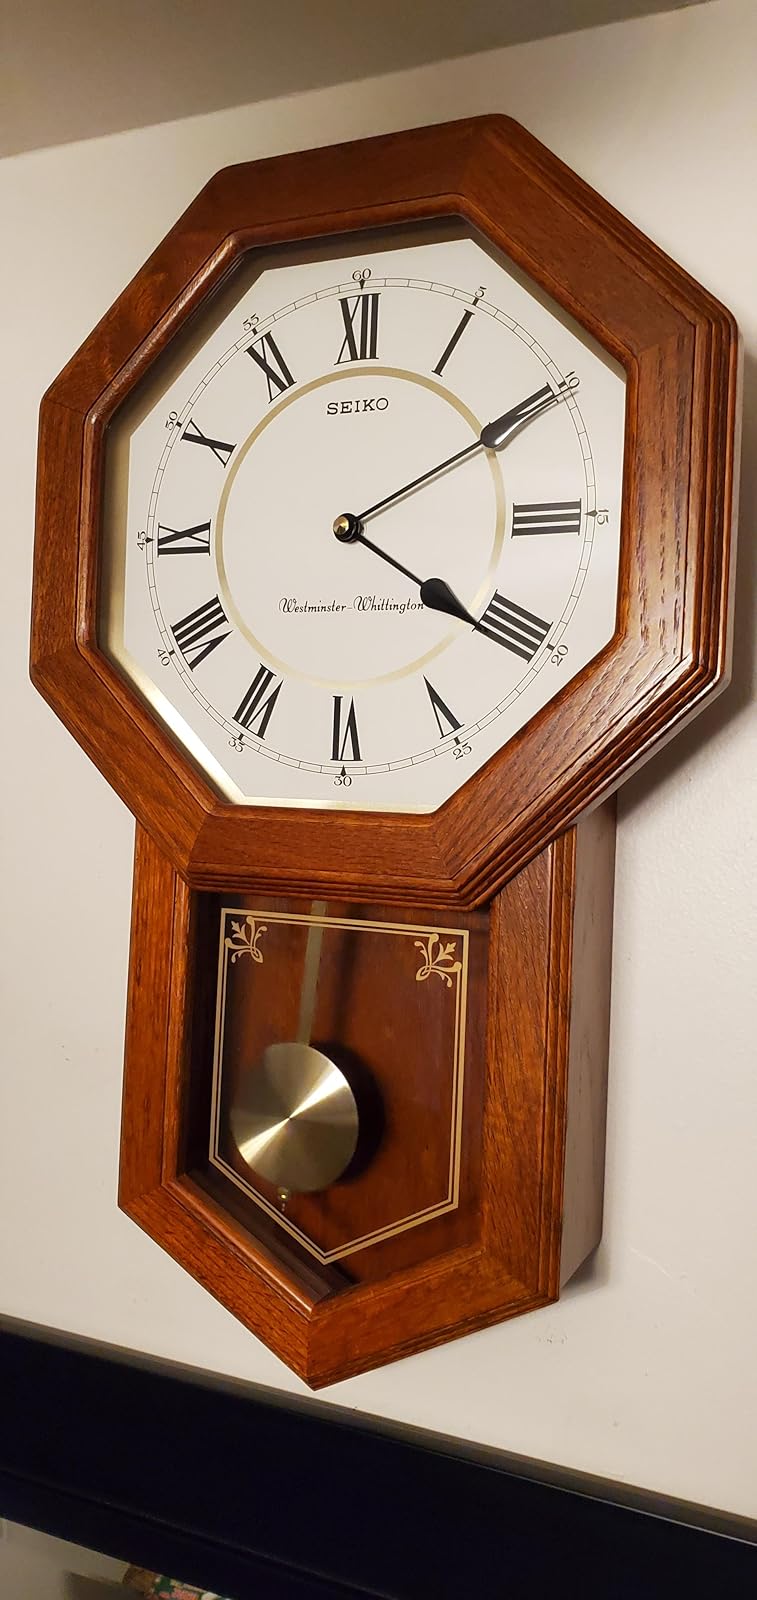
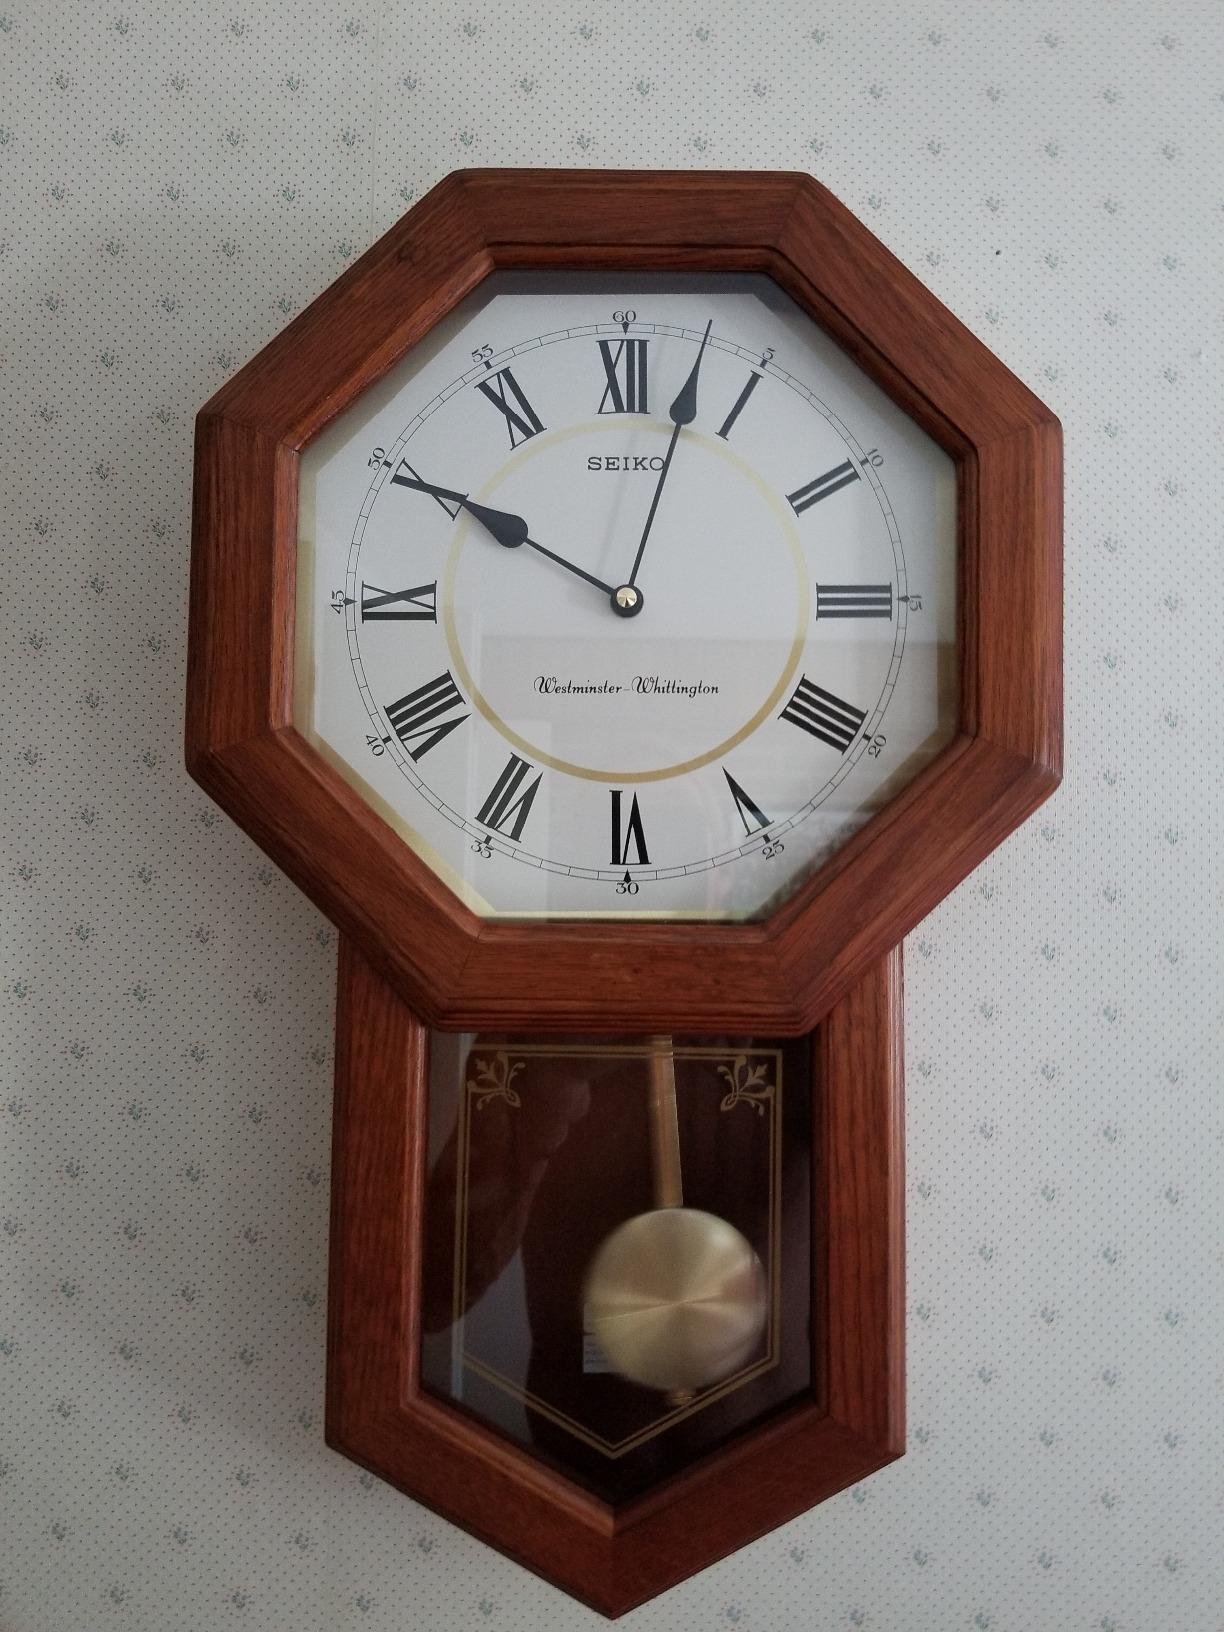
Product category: clock
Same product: yes